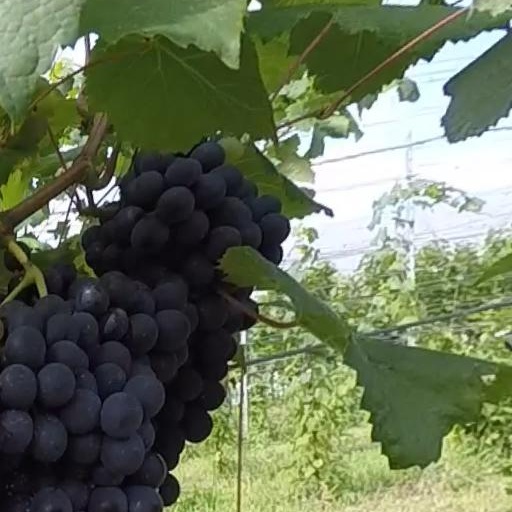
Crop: grape